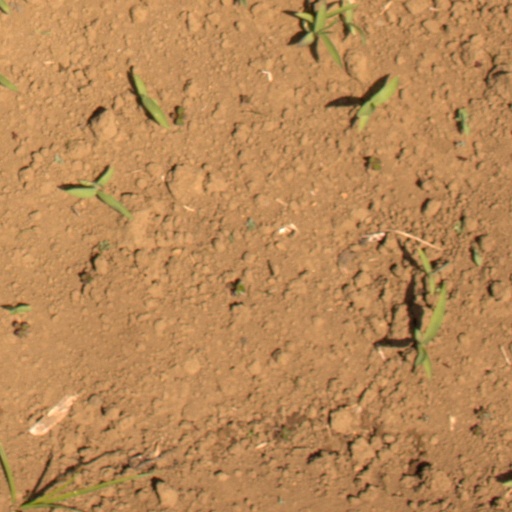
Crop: Jerusalem artichoke